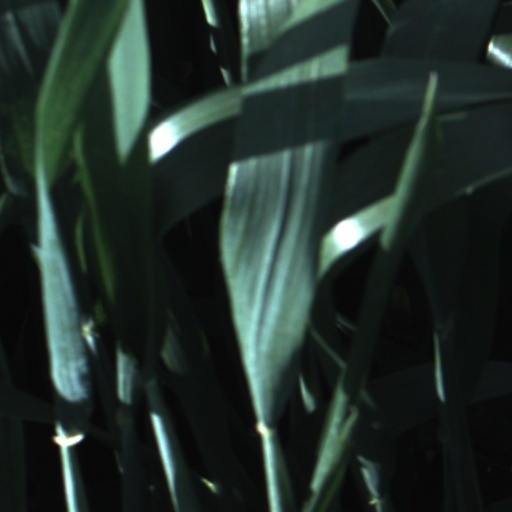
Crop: wheat